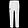
Label: Trouser